Walter Kinsella (actor)

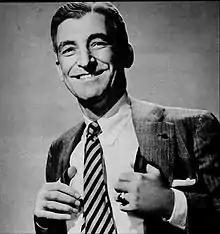
Kinsella as Patrick Joseph Murphy in 1943

Walter Kinsella (born August 16, 1900, in New York City, died May 11, 1975, in Englewood, New Jersey) was an American theater, television and radio actor.